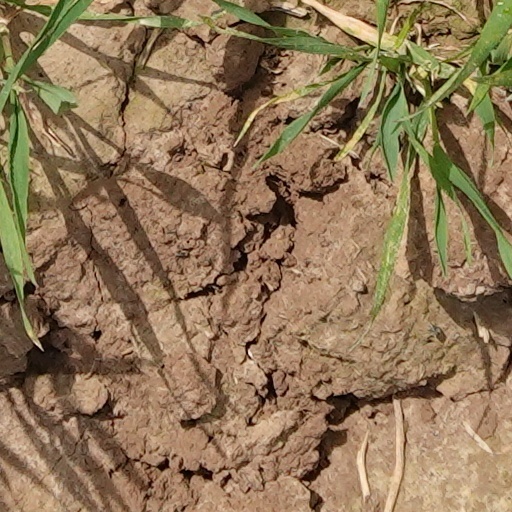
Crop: wheat